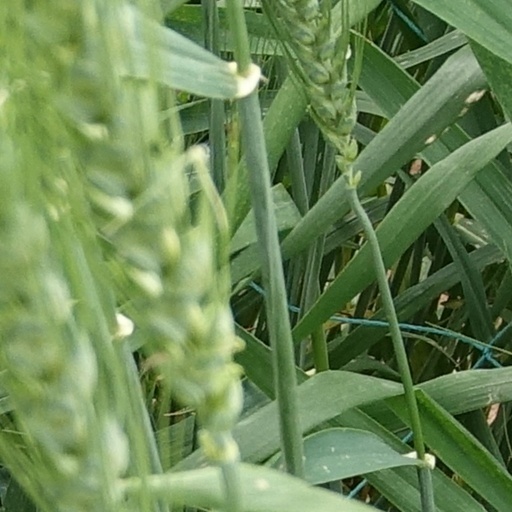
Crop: wheat